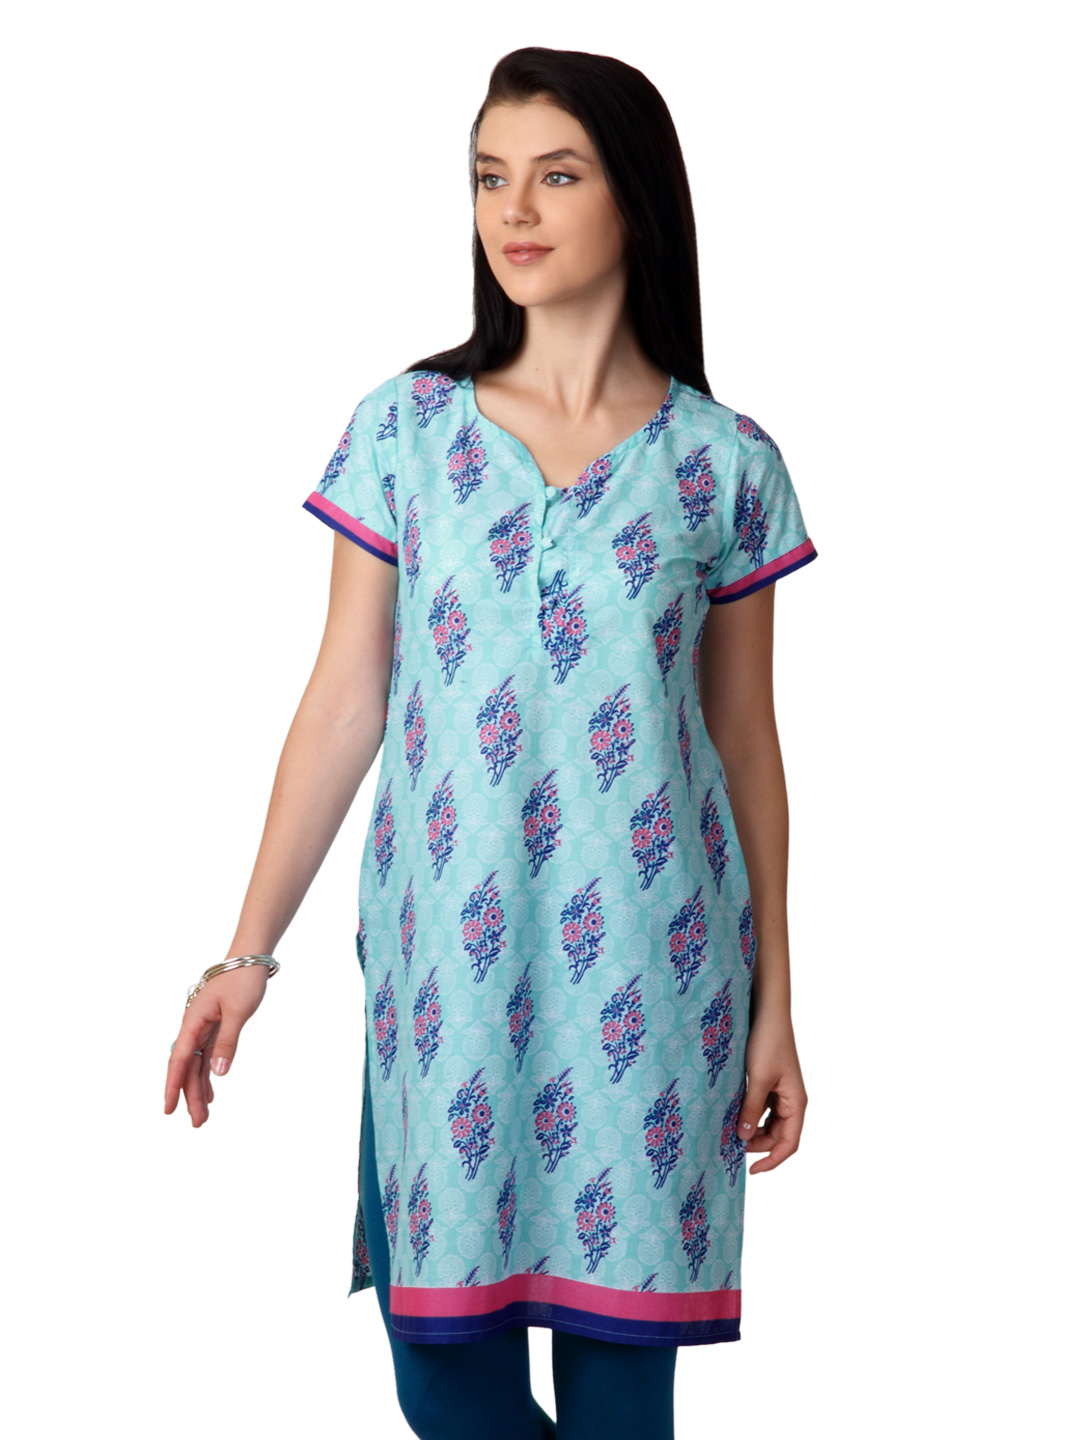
Vishudh Women Blue Printed Kurta
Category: Apparel / Topwear / Kurtas
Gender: Women
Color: Blue
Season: Summer 2012
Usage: Ethnic